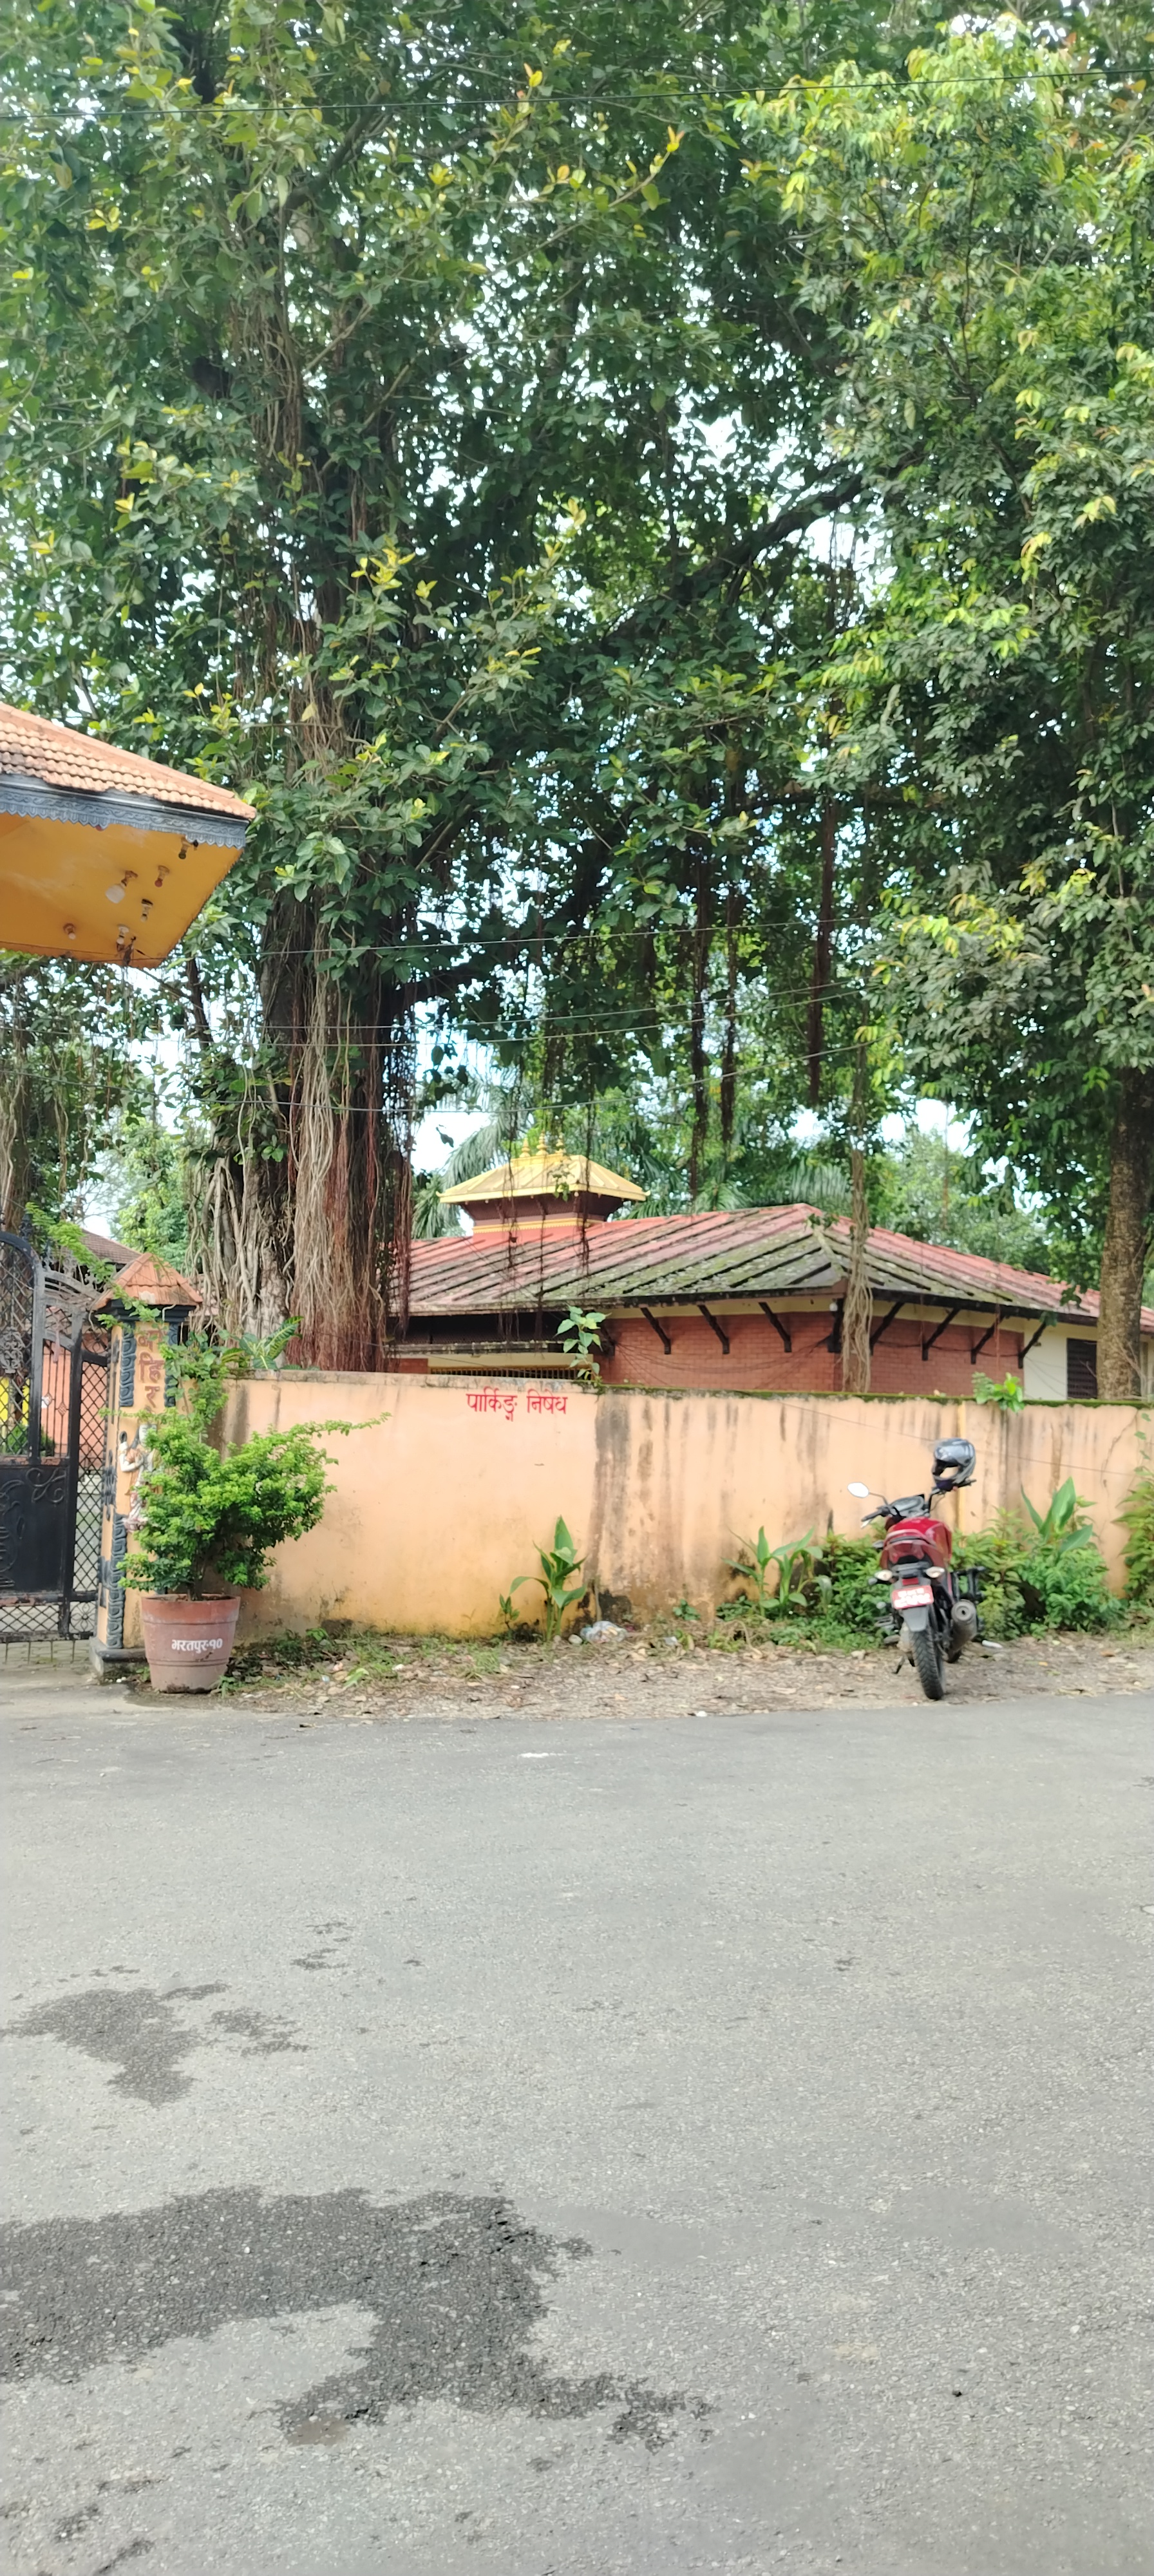
Heritage site: MahaKaleshwor_Shiva_Temple